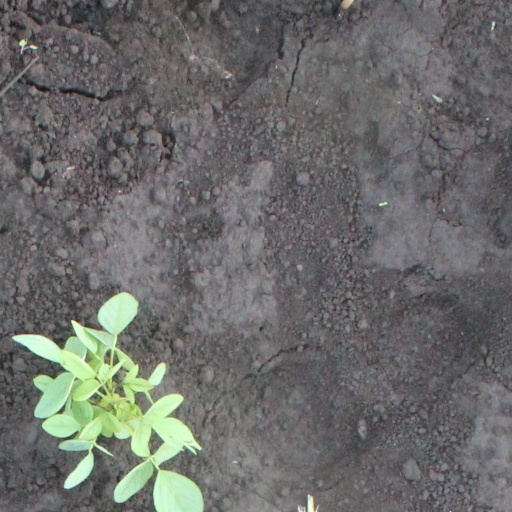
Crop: soybean